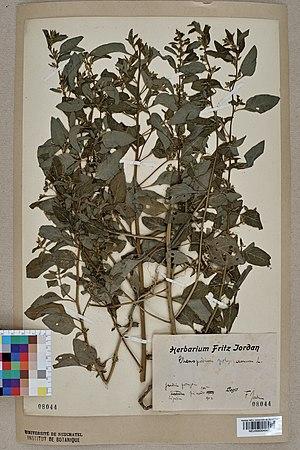
Spécimen de plante séchée et pressée de l'espèce fr:Chenopodium polyspermum